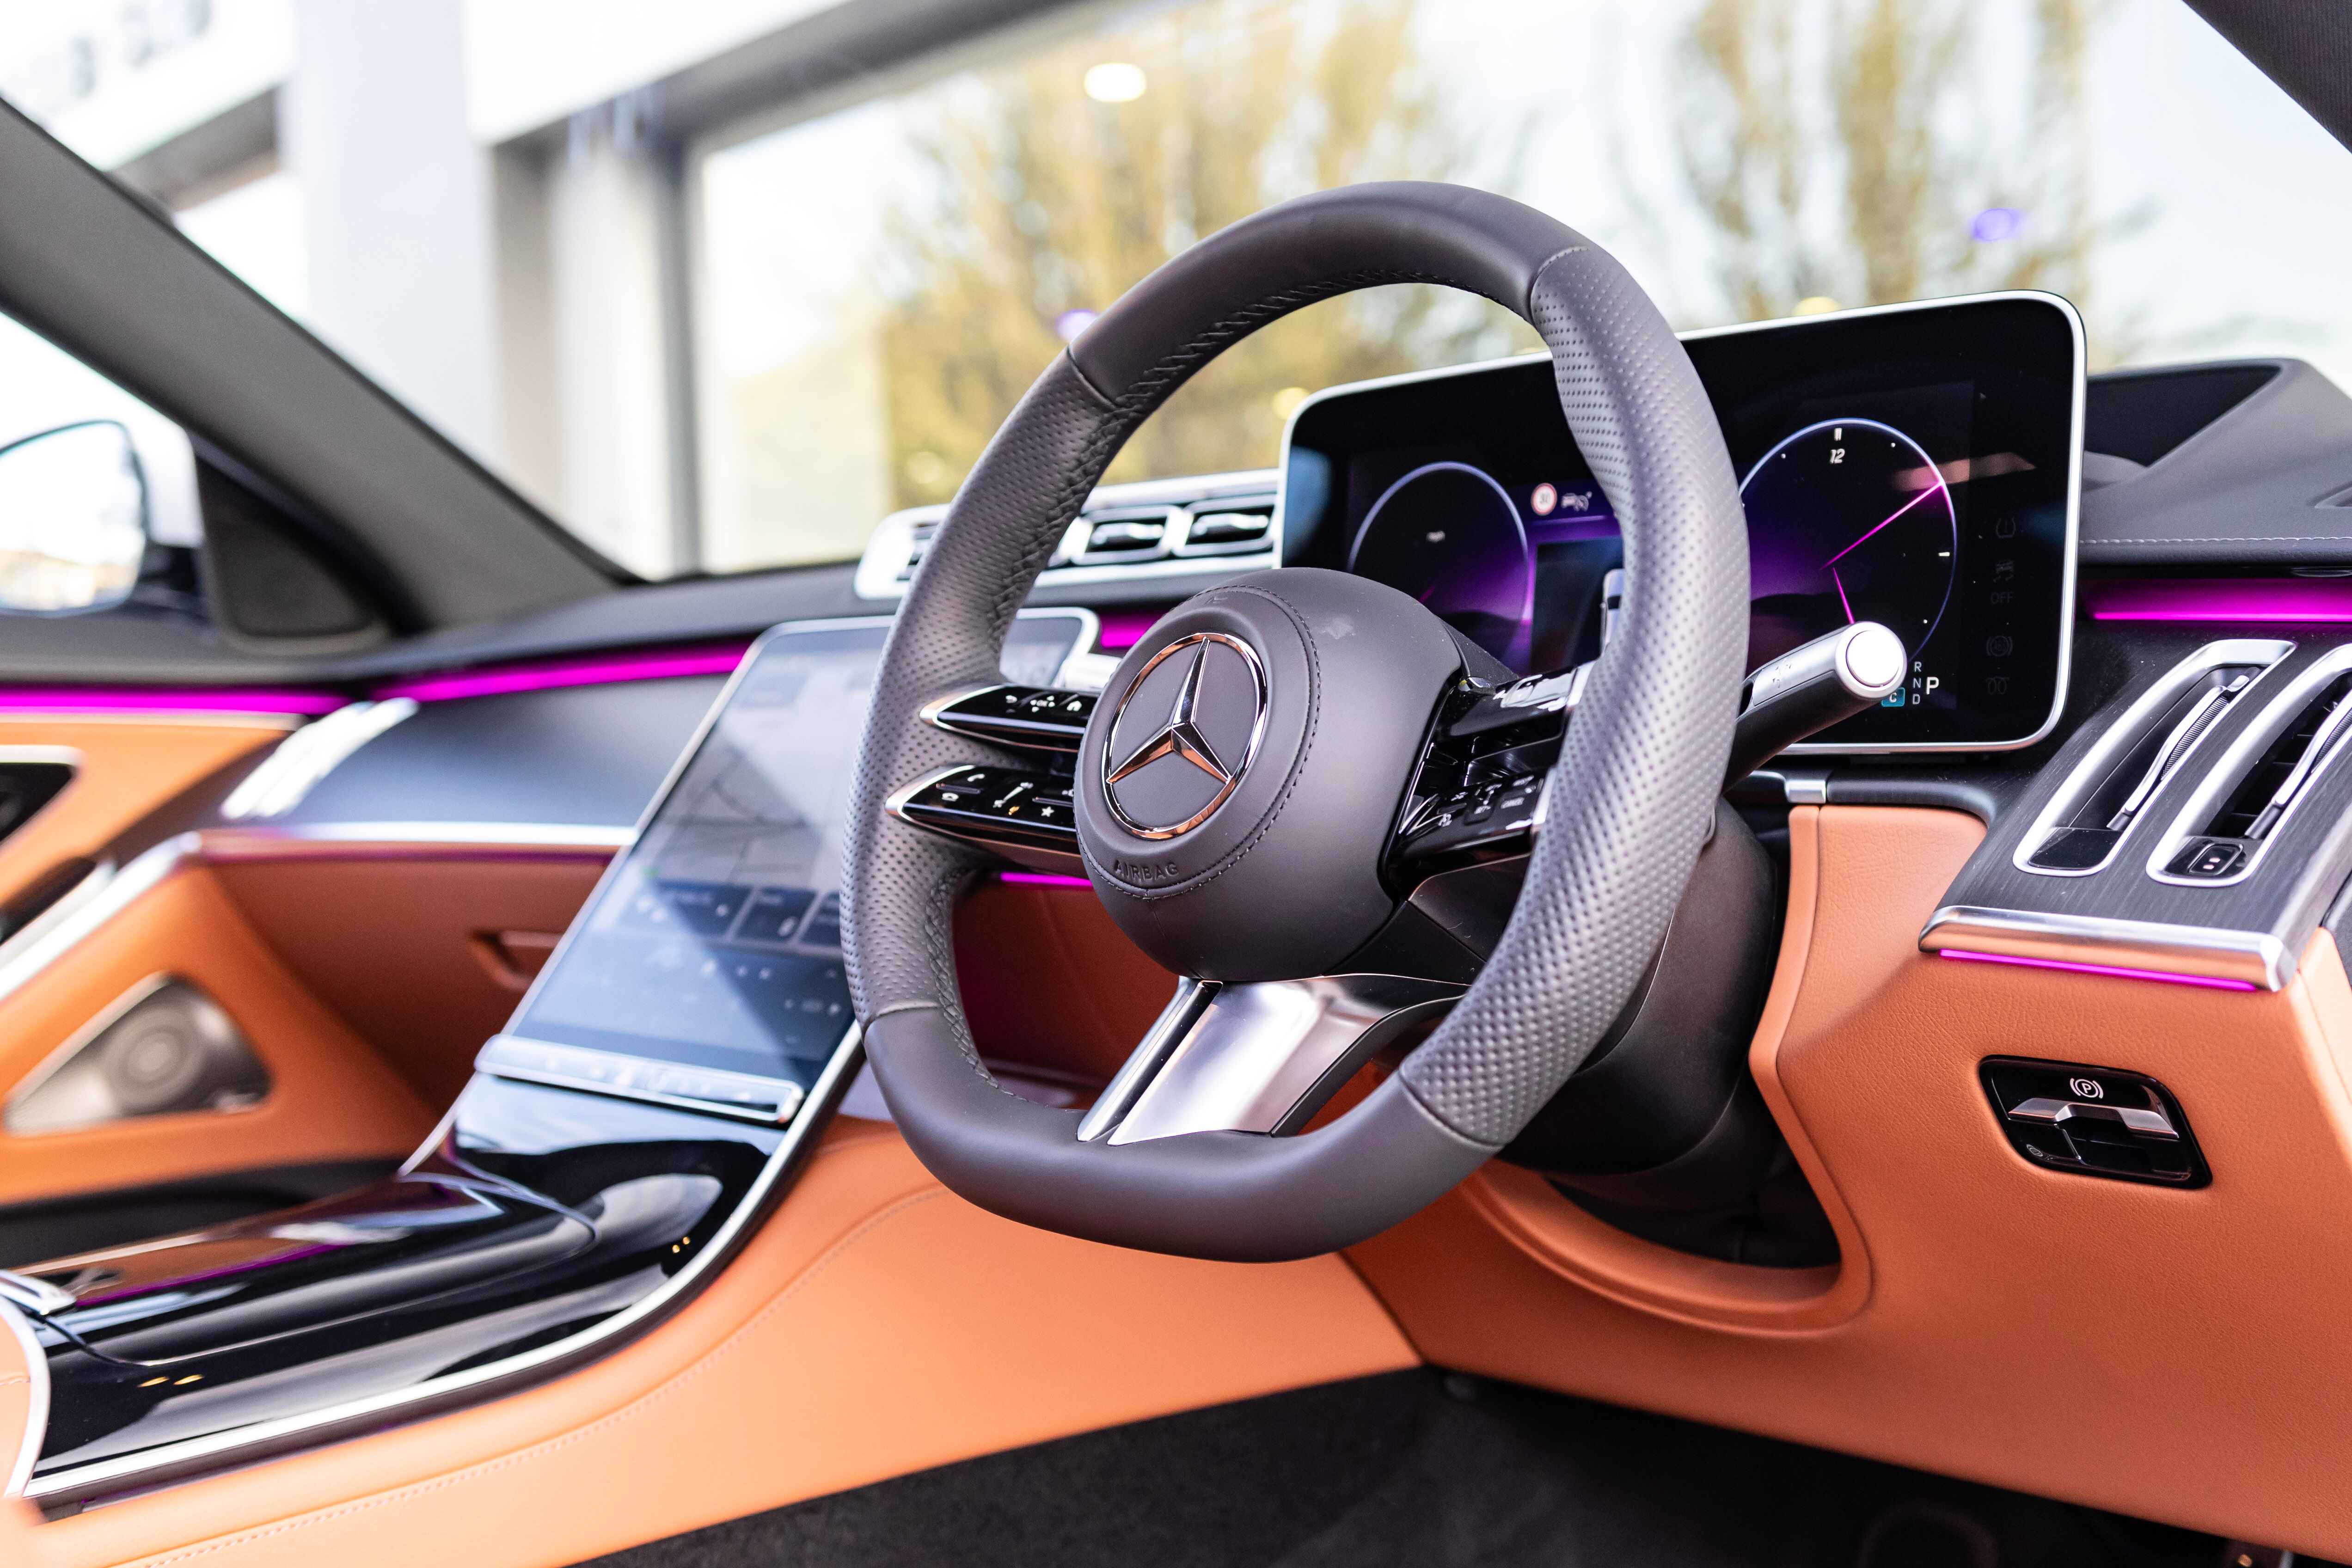
car, gear shift, speedometer, center console, Carbon fibers, vehicle audio, multimedia